Nicolaes Molenaer

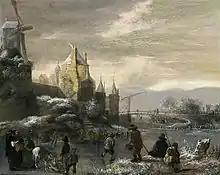
Winter landscape with skaters

Nicolaes (Klaes) Molenaer (1626-1629 in Haarlem – 1676 in Haarlem) was a Dutch Golden Age landscape painter and draughtsman.